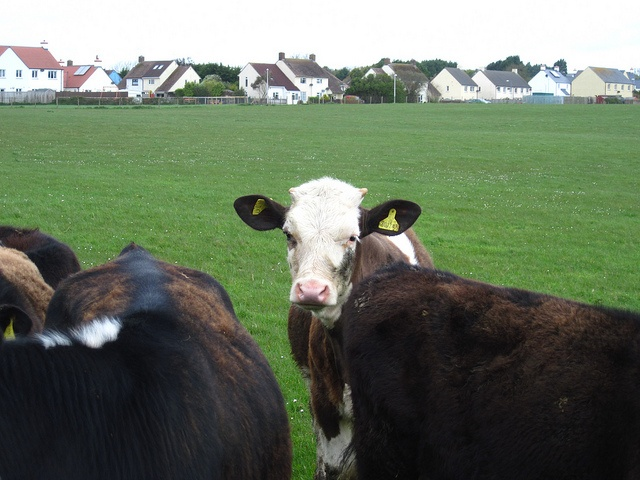
Some cows in a field with houses in the background.
Cows in a field in front of houses.
Several cows are on the grass by houses.
there are several brown cows, one cow is looking towards us
Cows standing in the open field that's next to houses